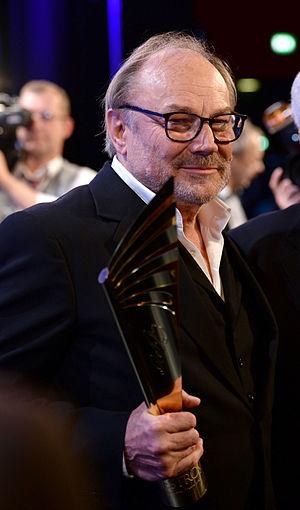
Klaus Maria Brandauer, né le 22 juin 1943 à Bad Aussee en Styrie, est un acteur, metteur en scène et réalisateur autrichien.